Zero-carbon city

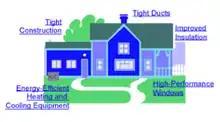
Common residential energy efficiency features: tight construction, insulation, energy efficient windows, heating and cooling

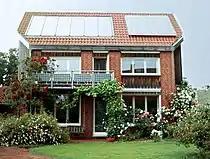
Zero energy house built in Germany, 1992, with photovoltaic and thermal-solar systems

The energy efficiency of buildings can be assessed and improved in multiple ways that help to reduce carbon emissions.